American transportation in the Siegfried Line campaign

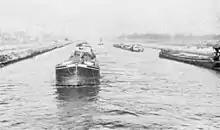
Barges on the Albert Canal

More than 57,000 railroad cars of various types, including boxcars, flatcars, refrigerator cars and tank cars were shipped to the continent. Of these, some 20,000 had been shipped from the US in the form of knock-down kits and had been assembled in the UK. These were augmented by captured rolling stock. Nonetheless, serious shortages of rolling stock developed in November. Part of the problem was that the armies liked to keep a certain amount of supplies on wheels, using railroad cars as mobile warehouses, but a major factor was a decision to ship bulk supplies directly from the ports to the ADSEC and army depots to reduce port congestion. These depots were primarily points for issuing supplies, with limited unloading and storage capacity, and did not have sufficient resources to classify and segregate bulk supplies. By the end of November there were 11,000 loaded freight cars on the rails northeast of Paris, and ten days later this had increased to 14,000, but the depots could unload only about 2,000 cars per day. This resulted in increased railroad car turnaround times, with many cars taking 20 to 40 days to be unloaded.